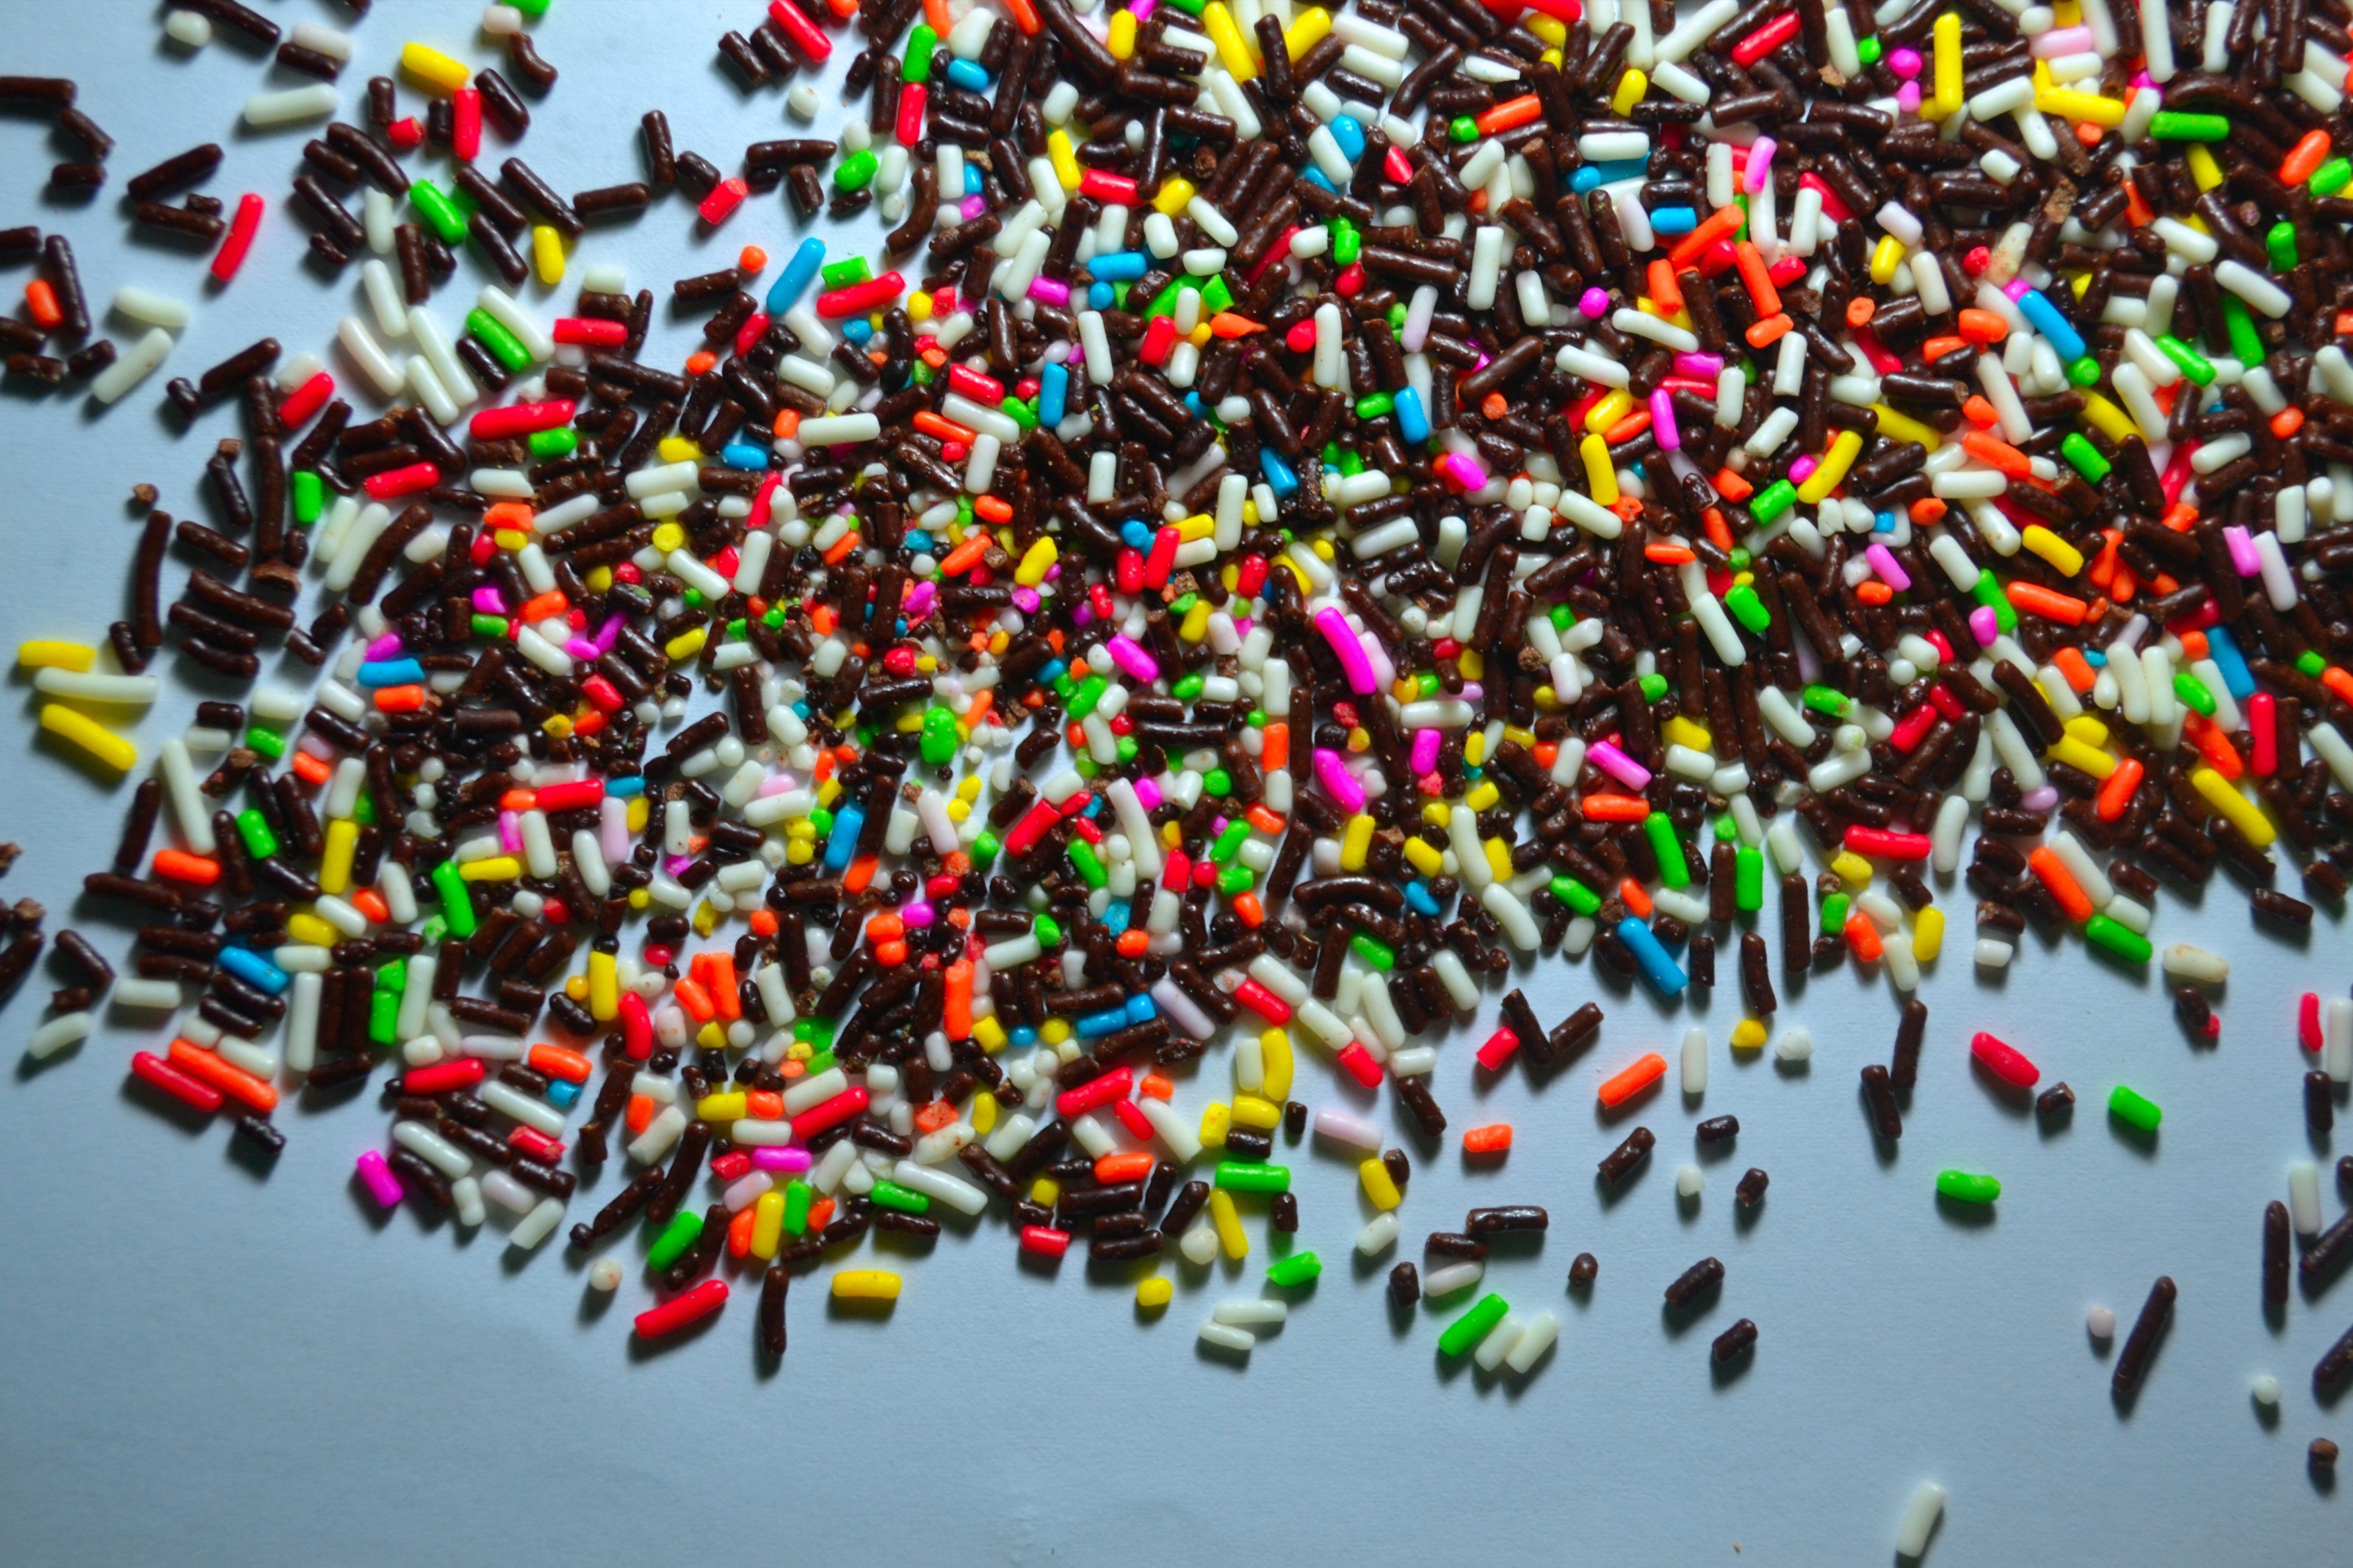
sweet, flower, crowd, food, color, colorful, chocolate, dessert, sprinkles, meises